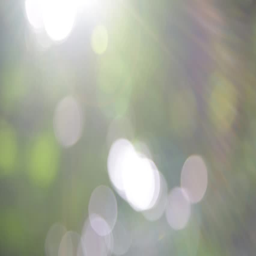
light shining through the leaves of trees , natural background